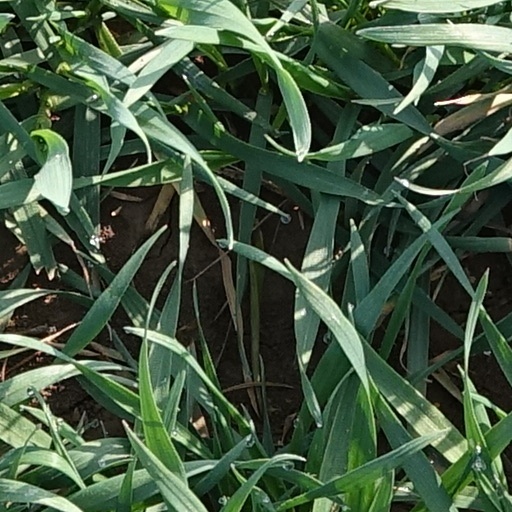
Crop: wheat